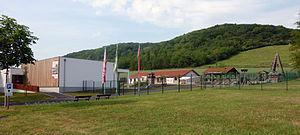
Le musée de découverte « RömerWelt » sur le Caput Limitis se situe dans la localité d’Arienheller qui fait partie de la municipalité de Rheinbrohl/Allemagne. C’est le centre officiel d’informations du Land de Rhénanie-Palatinat, concernant ce patrimoine de l’Unesco, qui est le limes. Le RömerWelt a été inauguré le 23 août 2008. Il fait partie de l'association de sites touristiques « Œuvres d'art majeures entre Rhin et Moselle ».
Le limes de Germanie supérieure et de Rhétie matérialisait la frontière extérieure de l'Empire romain sur une longueur de 550 km entre le Rhin à Rheinbrohl et le Danube à Ratisbone. Il est classé au patrimoine mondial de l'UNESCO depuis 2005. Cette fortification devait protéger l'empire entre la fin du premier et le milieu du troisième siècle de notre ère. C'était un mur essentiellement constitué de palissades, de fossés et de tours de guet, accompagné d'une infrastructure de forts, de bâtiments et de diverses routes à travers les forets de cette région. Après les graves assauts répétés des Germains autour de l'an 260, les Romains ont finalement renoncé à ce territoire et se sont rétractés sur les rives gauche du Rhin et droite du Danube, car les fleuves constituaient une frontière plus facile à défendre.